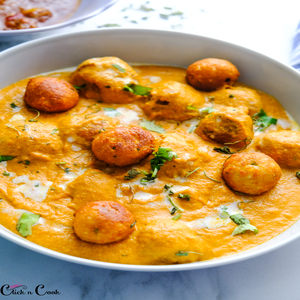
Dish: kofta